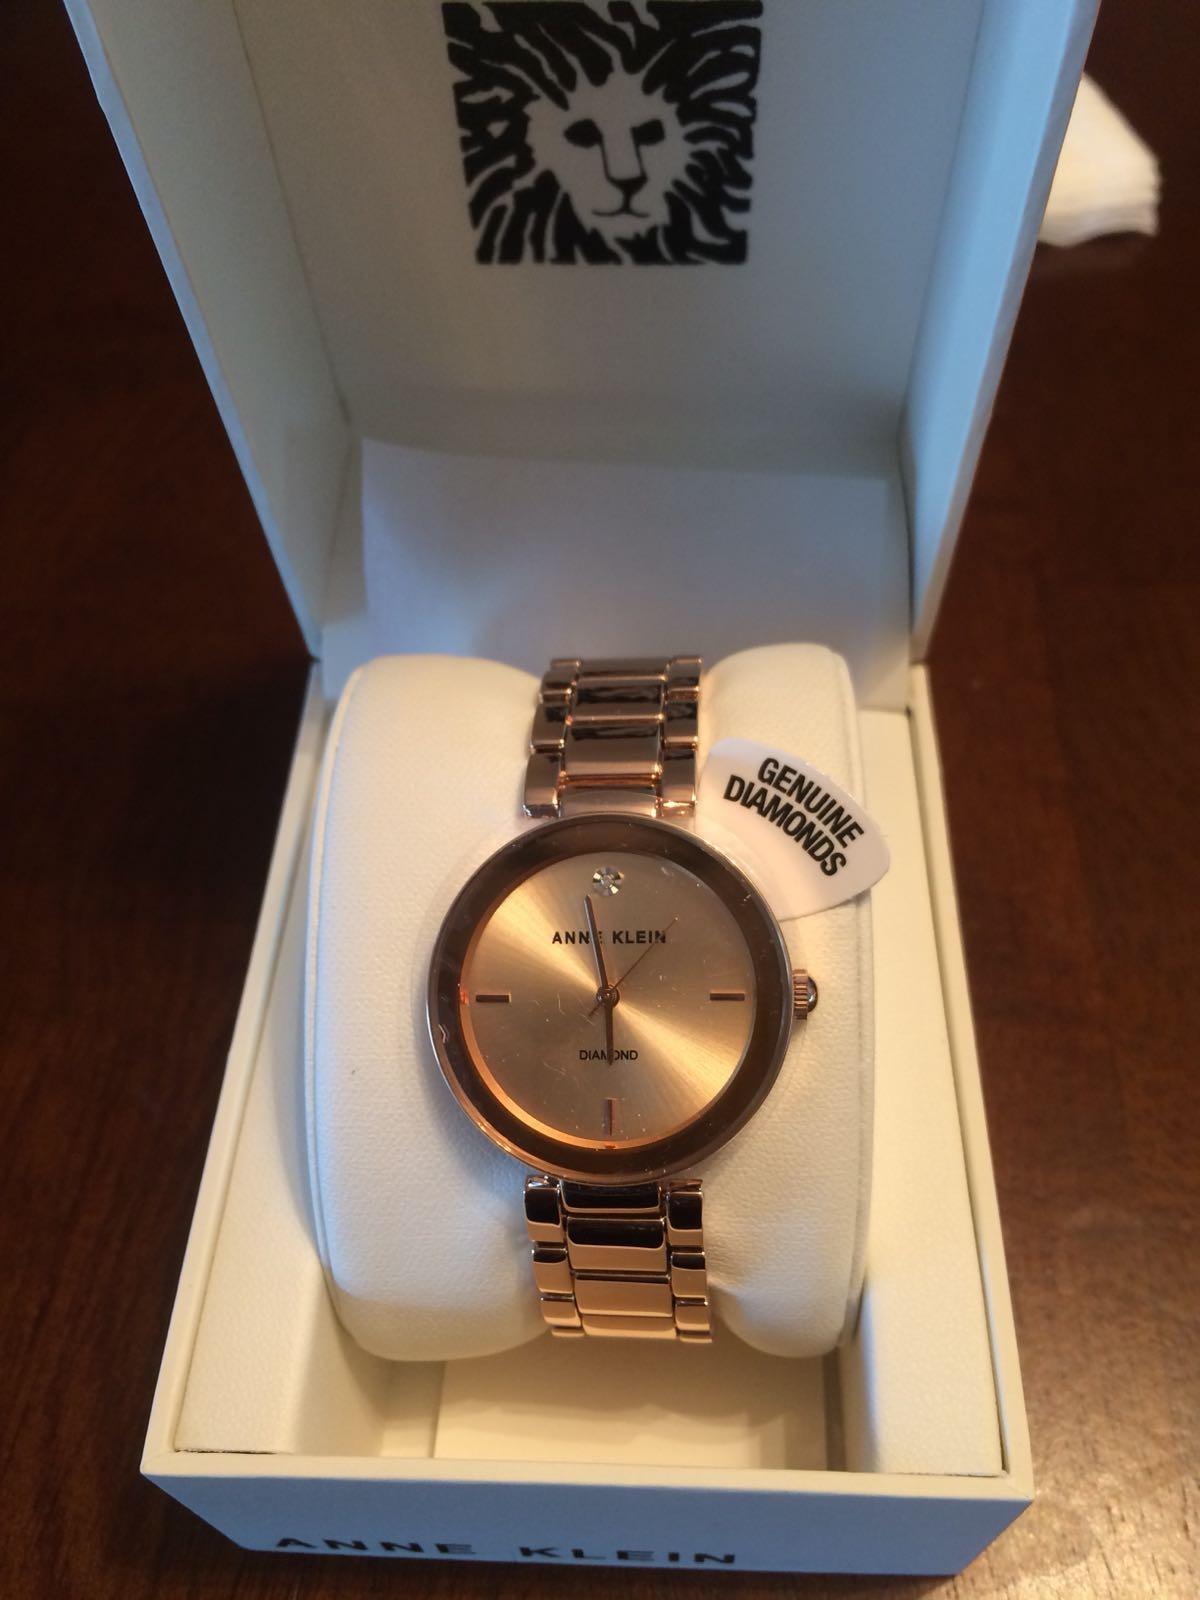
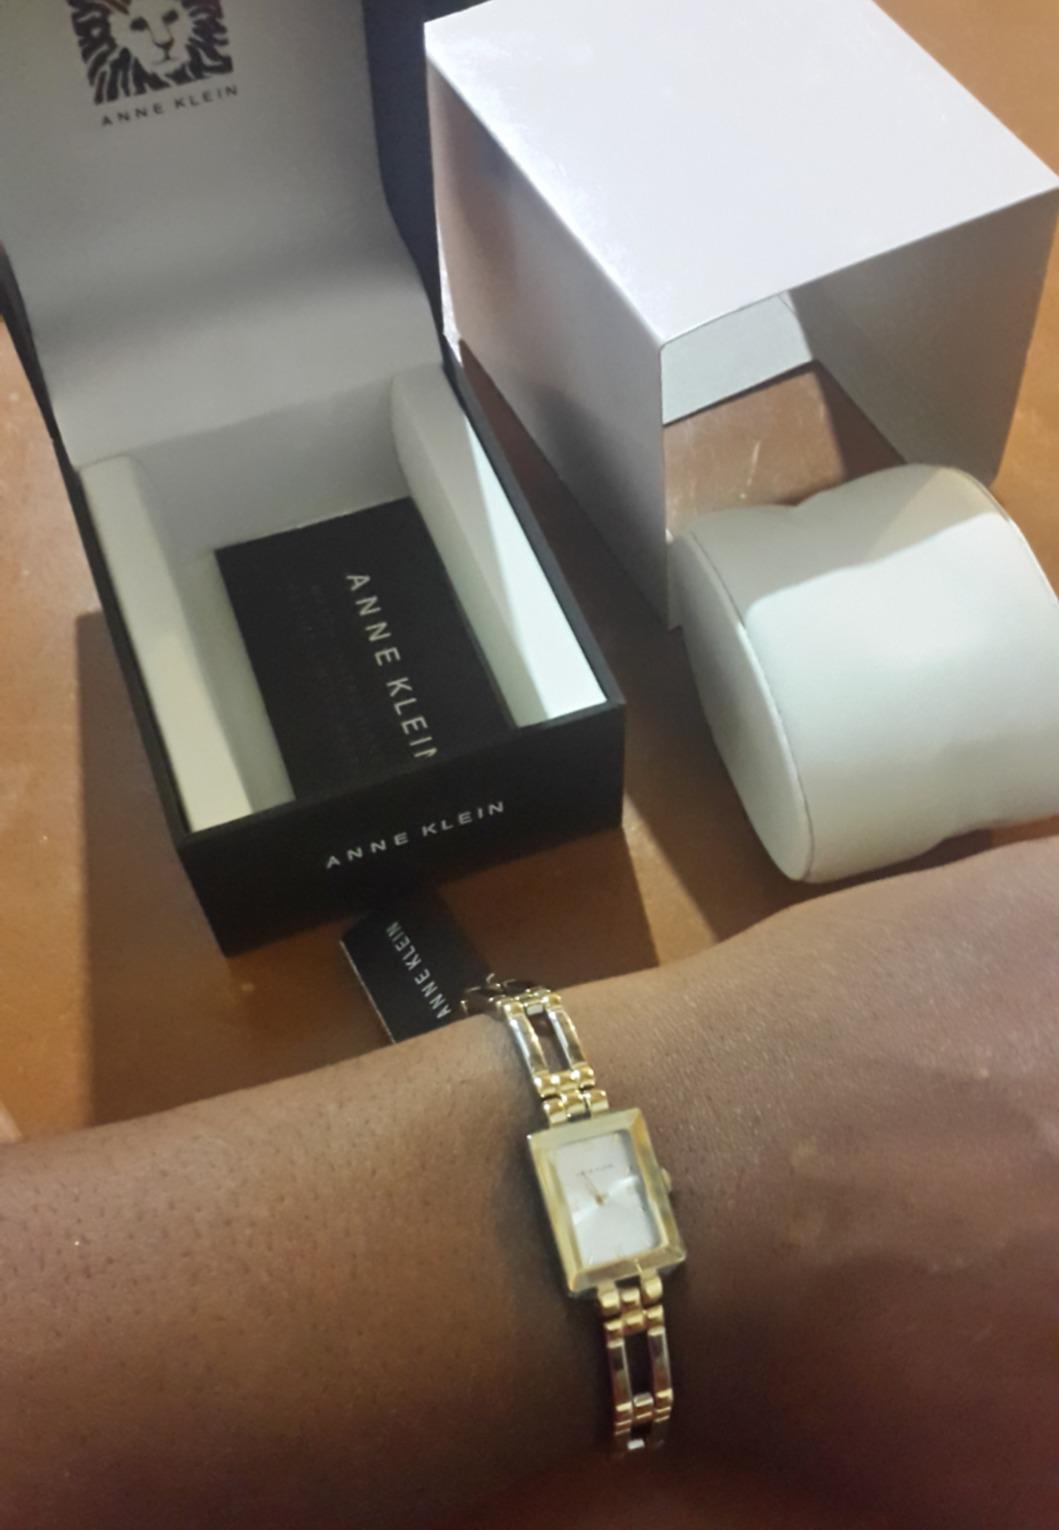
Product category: accessories_watch
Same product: no